The S.O.S. Band

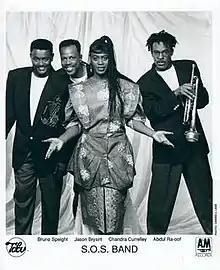
The SOS Band, 1991. L–R: Bruno Speight, Jason Bryant, Chandra Currelley and Abdul Ra-oof.

The S.O.S. Band (sometimes written as S.O.S. Band; abbreviation for Sounds of Success) is an American R&B and electro-funk group that gained fame in the 1980s. They are best known for the songs "Take Your Time (Do It Right)", "Just Be Good to Me", and "The Finest".